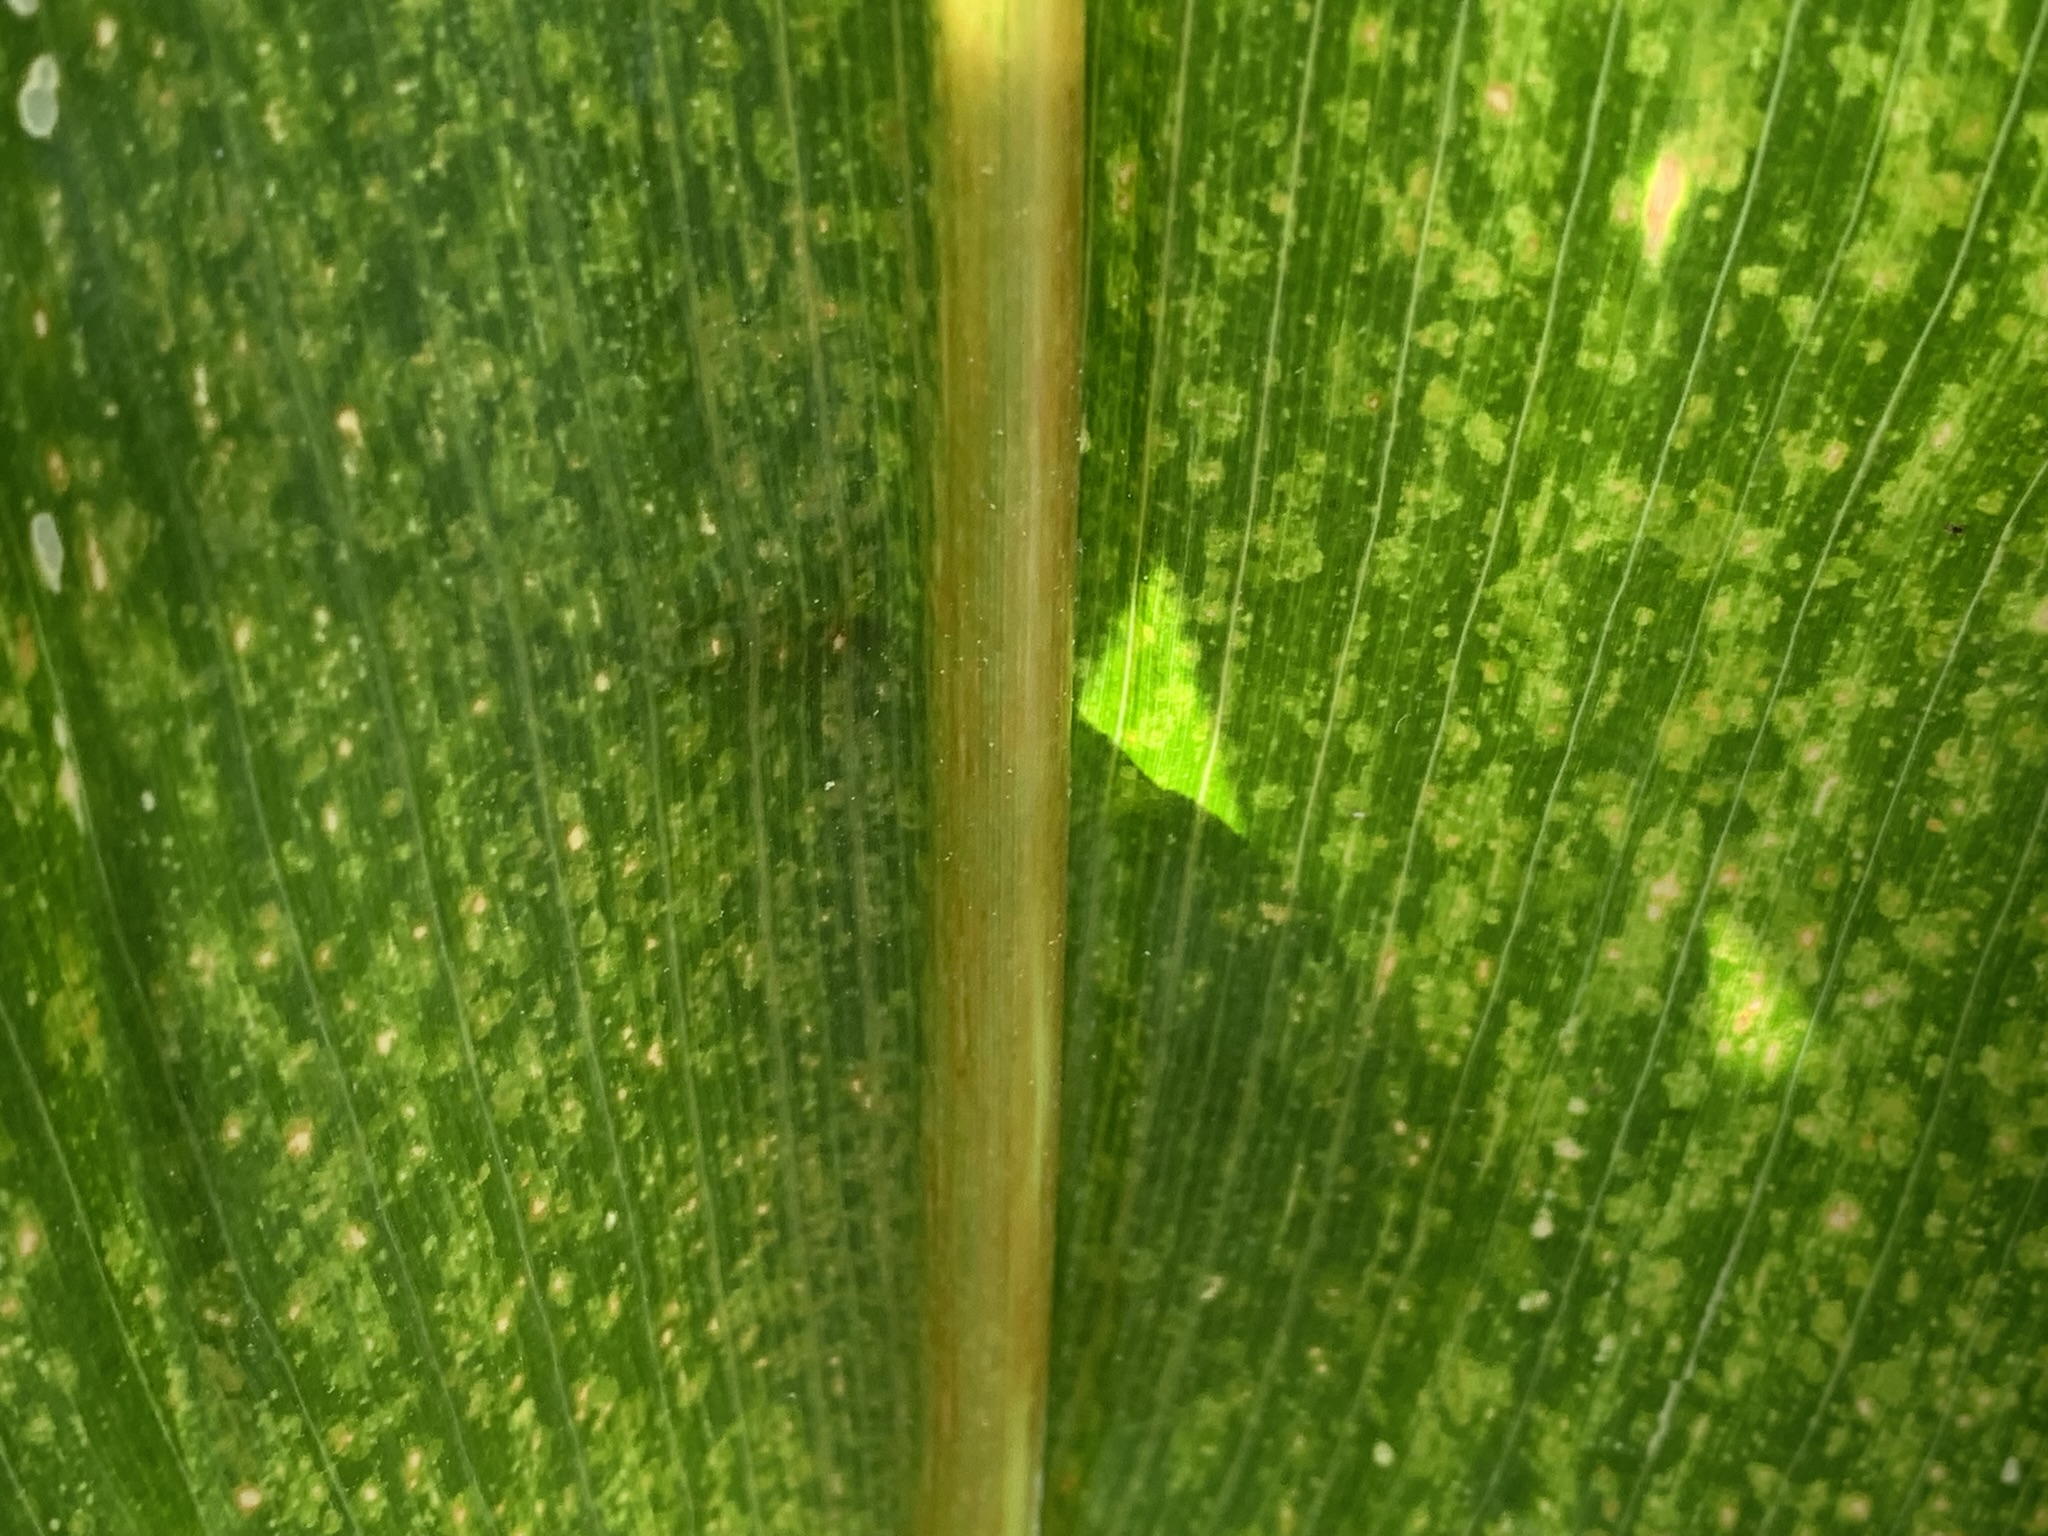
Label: MLN